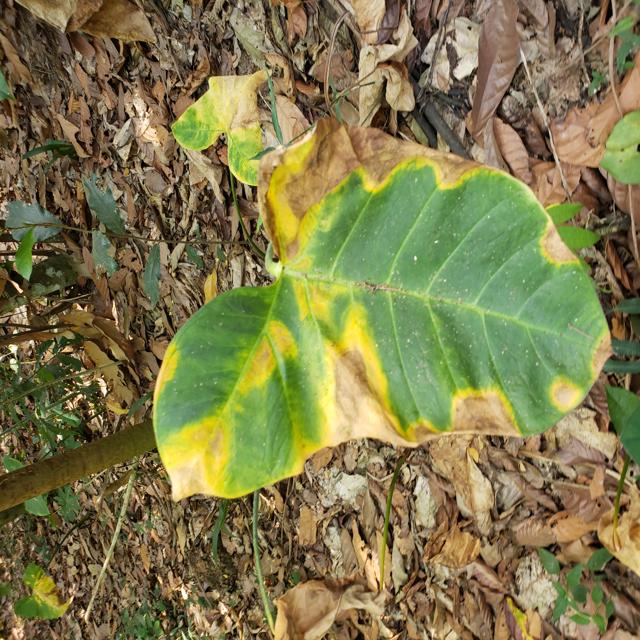
Label: Late_Blight